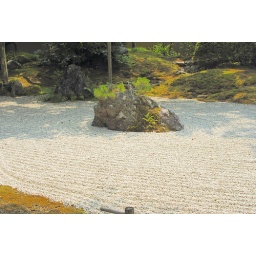
Matsushima. [Enntuuin] - Date family's temple. Alias rose temple. There is a rose that Date family's vassal took home from Rome in 1620.